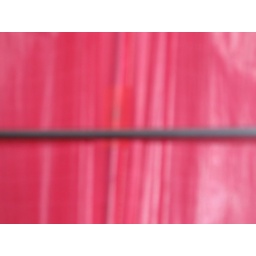
Patch on MEFM in red bag at upper spreader